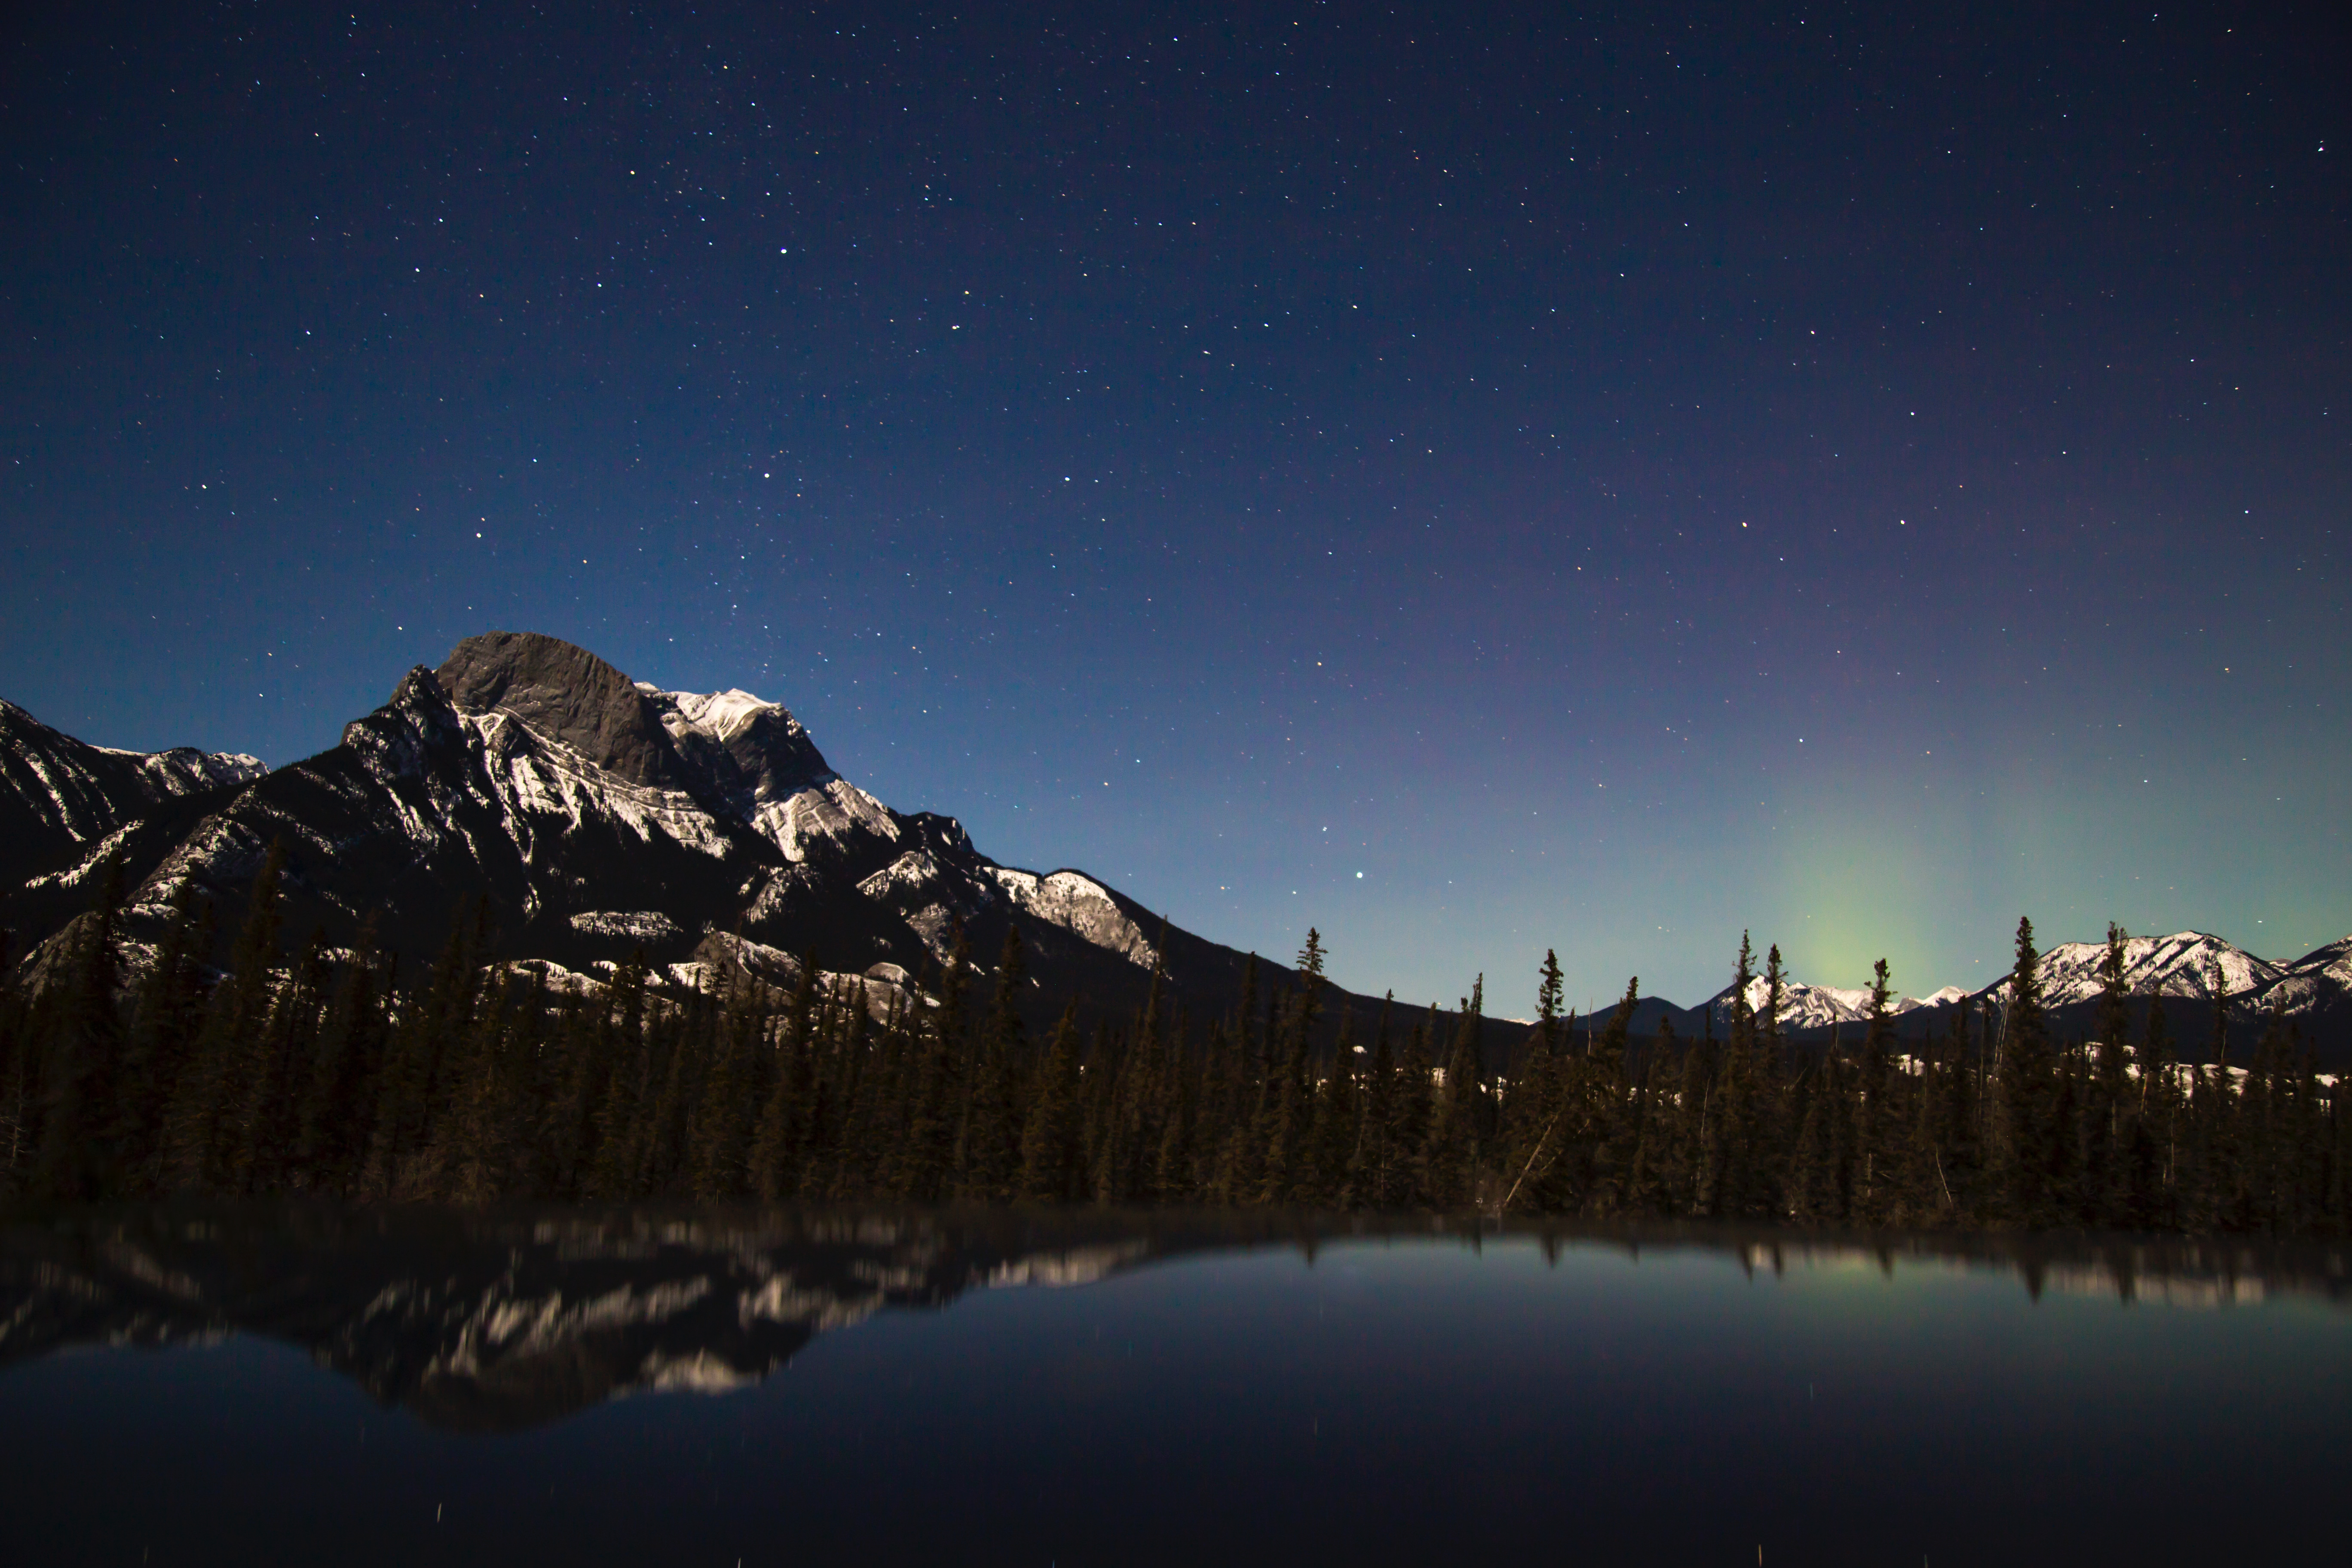
water, mountain, snow, sky, night, star, lake, dawn, atmosphere, dusk, evening, reflection, aurora, moonlight, astronomical object